Sigurd

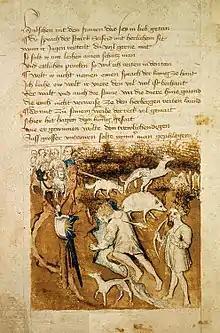
The death of Siegfried. Hagen stands to the right of Siegfried with a bow. From the Hundeshagenscher Kodex.

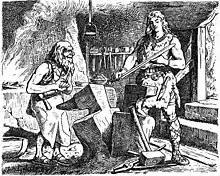
"Sigurd proofs the sword Gram" (1901) by Johannes Gehrts.

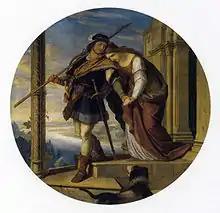
Siegfried's Departure from Kriemhild, by Julius Schnorr von Carolsfeld, c. 1843

Sigurd or Siegfried (Middle High German: Sîvrit) is a legendary hero of Germanic heroic legend, who killed a dragon — known in Nordic tradition as Fafnir — and who was later murdered. In the Nordic countries, he is referred to with the epithet "Fáfnir's bane", and is also widely known as "the Dragon Slayer". In both the Norse and continental Germanic traditions, Sigurd is portrayed as dying as the result of a quarrel between his wife (Gudrun/Kriemhild) and another woman, Brunhild, whom he has tricked into marrying the Burgundian king Gunnar/Gunther. His slaying of a dragon and possession of the hoard of the Nibelungen is also common to both traditions. In other respects, however, the two traditions appear to diverge. The most important works to feature Sigurd are the , the "Völsunga saga", and the "Poetic Edda". He also appears in numerous other works from both Germany and Scandinavia, including a series of medieval and early modern Scandinavian ballads.